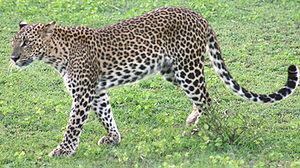
La Panthère de Ceylan, aussi appelée Léopard du Sri Lanka, est une sous-espèce du léopard dont l'aire de répartition se situe uniquement au Sri Lanka.